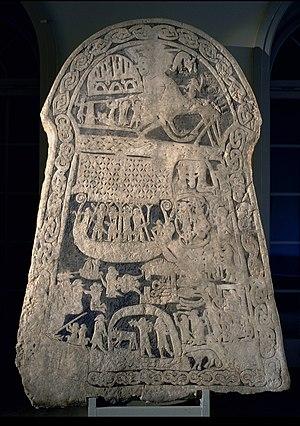
Les pierres historiées de Gotland, en suédois Bildstenar, sont des pierres calcaires taillées que l'on trouve sur l'île de Gotland, en Suède. Décorées de diverses figures symbolisant la gloire et la mort, elles ont probablement été érigées pour honorer les morts.
La Völundarkvida, ou Völundarkviða en vieux norrois, est un poème héroïque de l’Edda poétique racontant l'histoire du forgeron Völundr qui, emprisonné sur une île, s'en échappe en volant.
Jörmungandr est dans la mythologie nordique un gigantesque serpent de mer, attesté dans des poèmes scaldiques et les Eddas rédigés entre les IXᵉ et XIIIᵉ siècles.
Les pierres d'Ardre sont une série de huit pierres historiées, datées du VIIIᵉ au XIᵉ siècle. De ces pierres sept comportent aussi des inscriptions runiques. Elles étaient utilisées comme revêtement sous les planchers en bois de l'église locale d'Ardre, une paroisse du Gotland, et ont été re-découvertes quand l'église fut restaurée vers 1900. Elles sont maintenant conservées au Musée historique de Stockholm.